Mattakkara

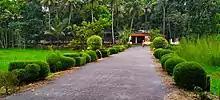
Mattakkara topiary garden

Topiary is the horticultural practice of training perennial plants by clipping the foliage and twigs of trees, shrubs and subshrubs to develop and maintain clearly defined shapes.